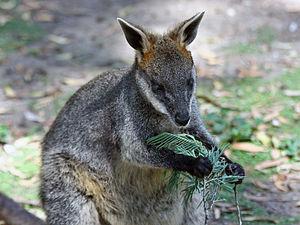
L'île des Cyprès est une île d'Italie du lac de Pusiano appartenant administrativement à Eupilio.